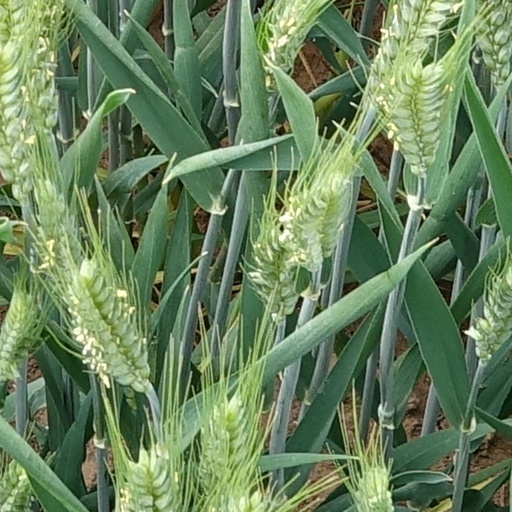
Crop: wheat